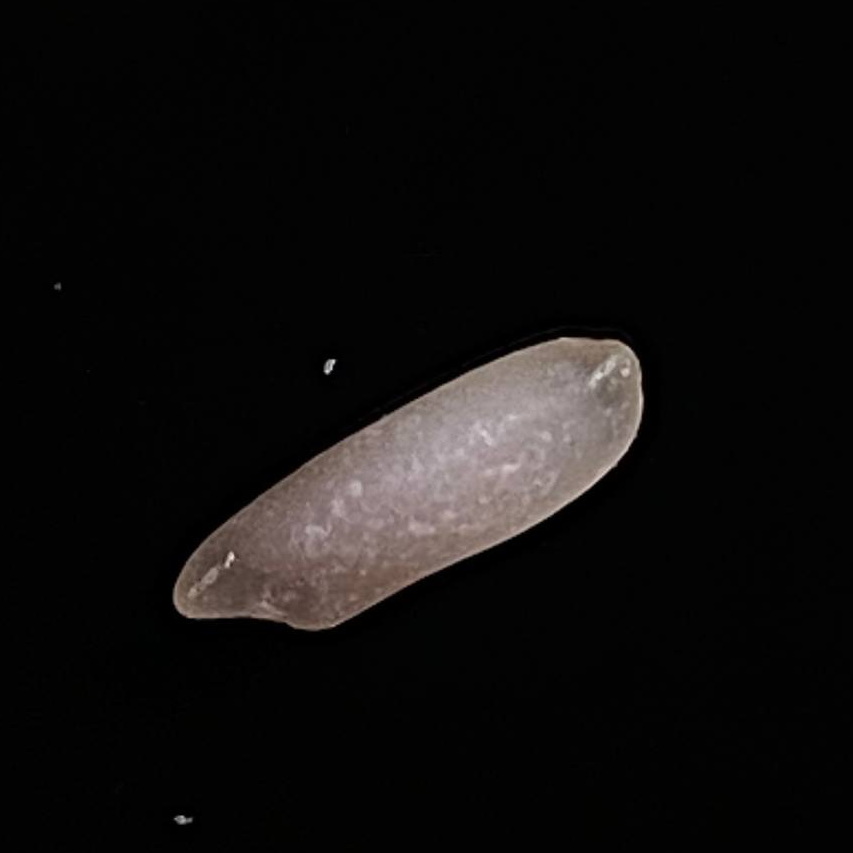
Rice variety: BR29